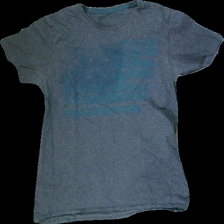
View: front
Type: T-shirt
Category: Men
Brand: Not in the list
Brand text on label: Not Applicable
Colors: Green, Grey
Material: 100% Cott
Pattern: Other
Cut: C-collar
Size: S
Season: All
Damage: Washed out
Price range: <50
Recommended usage: Recycle